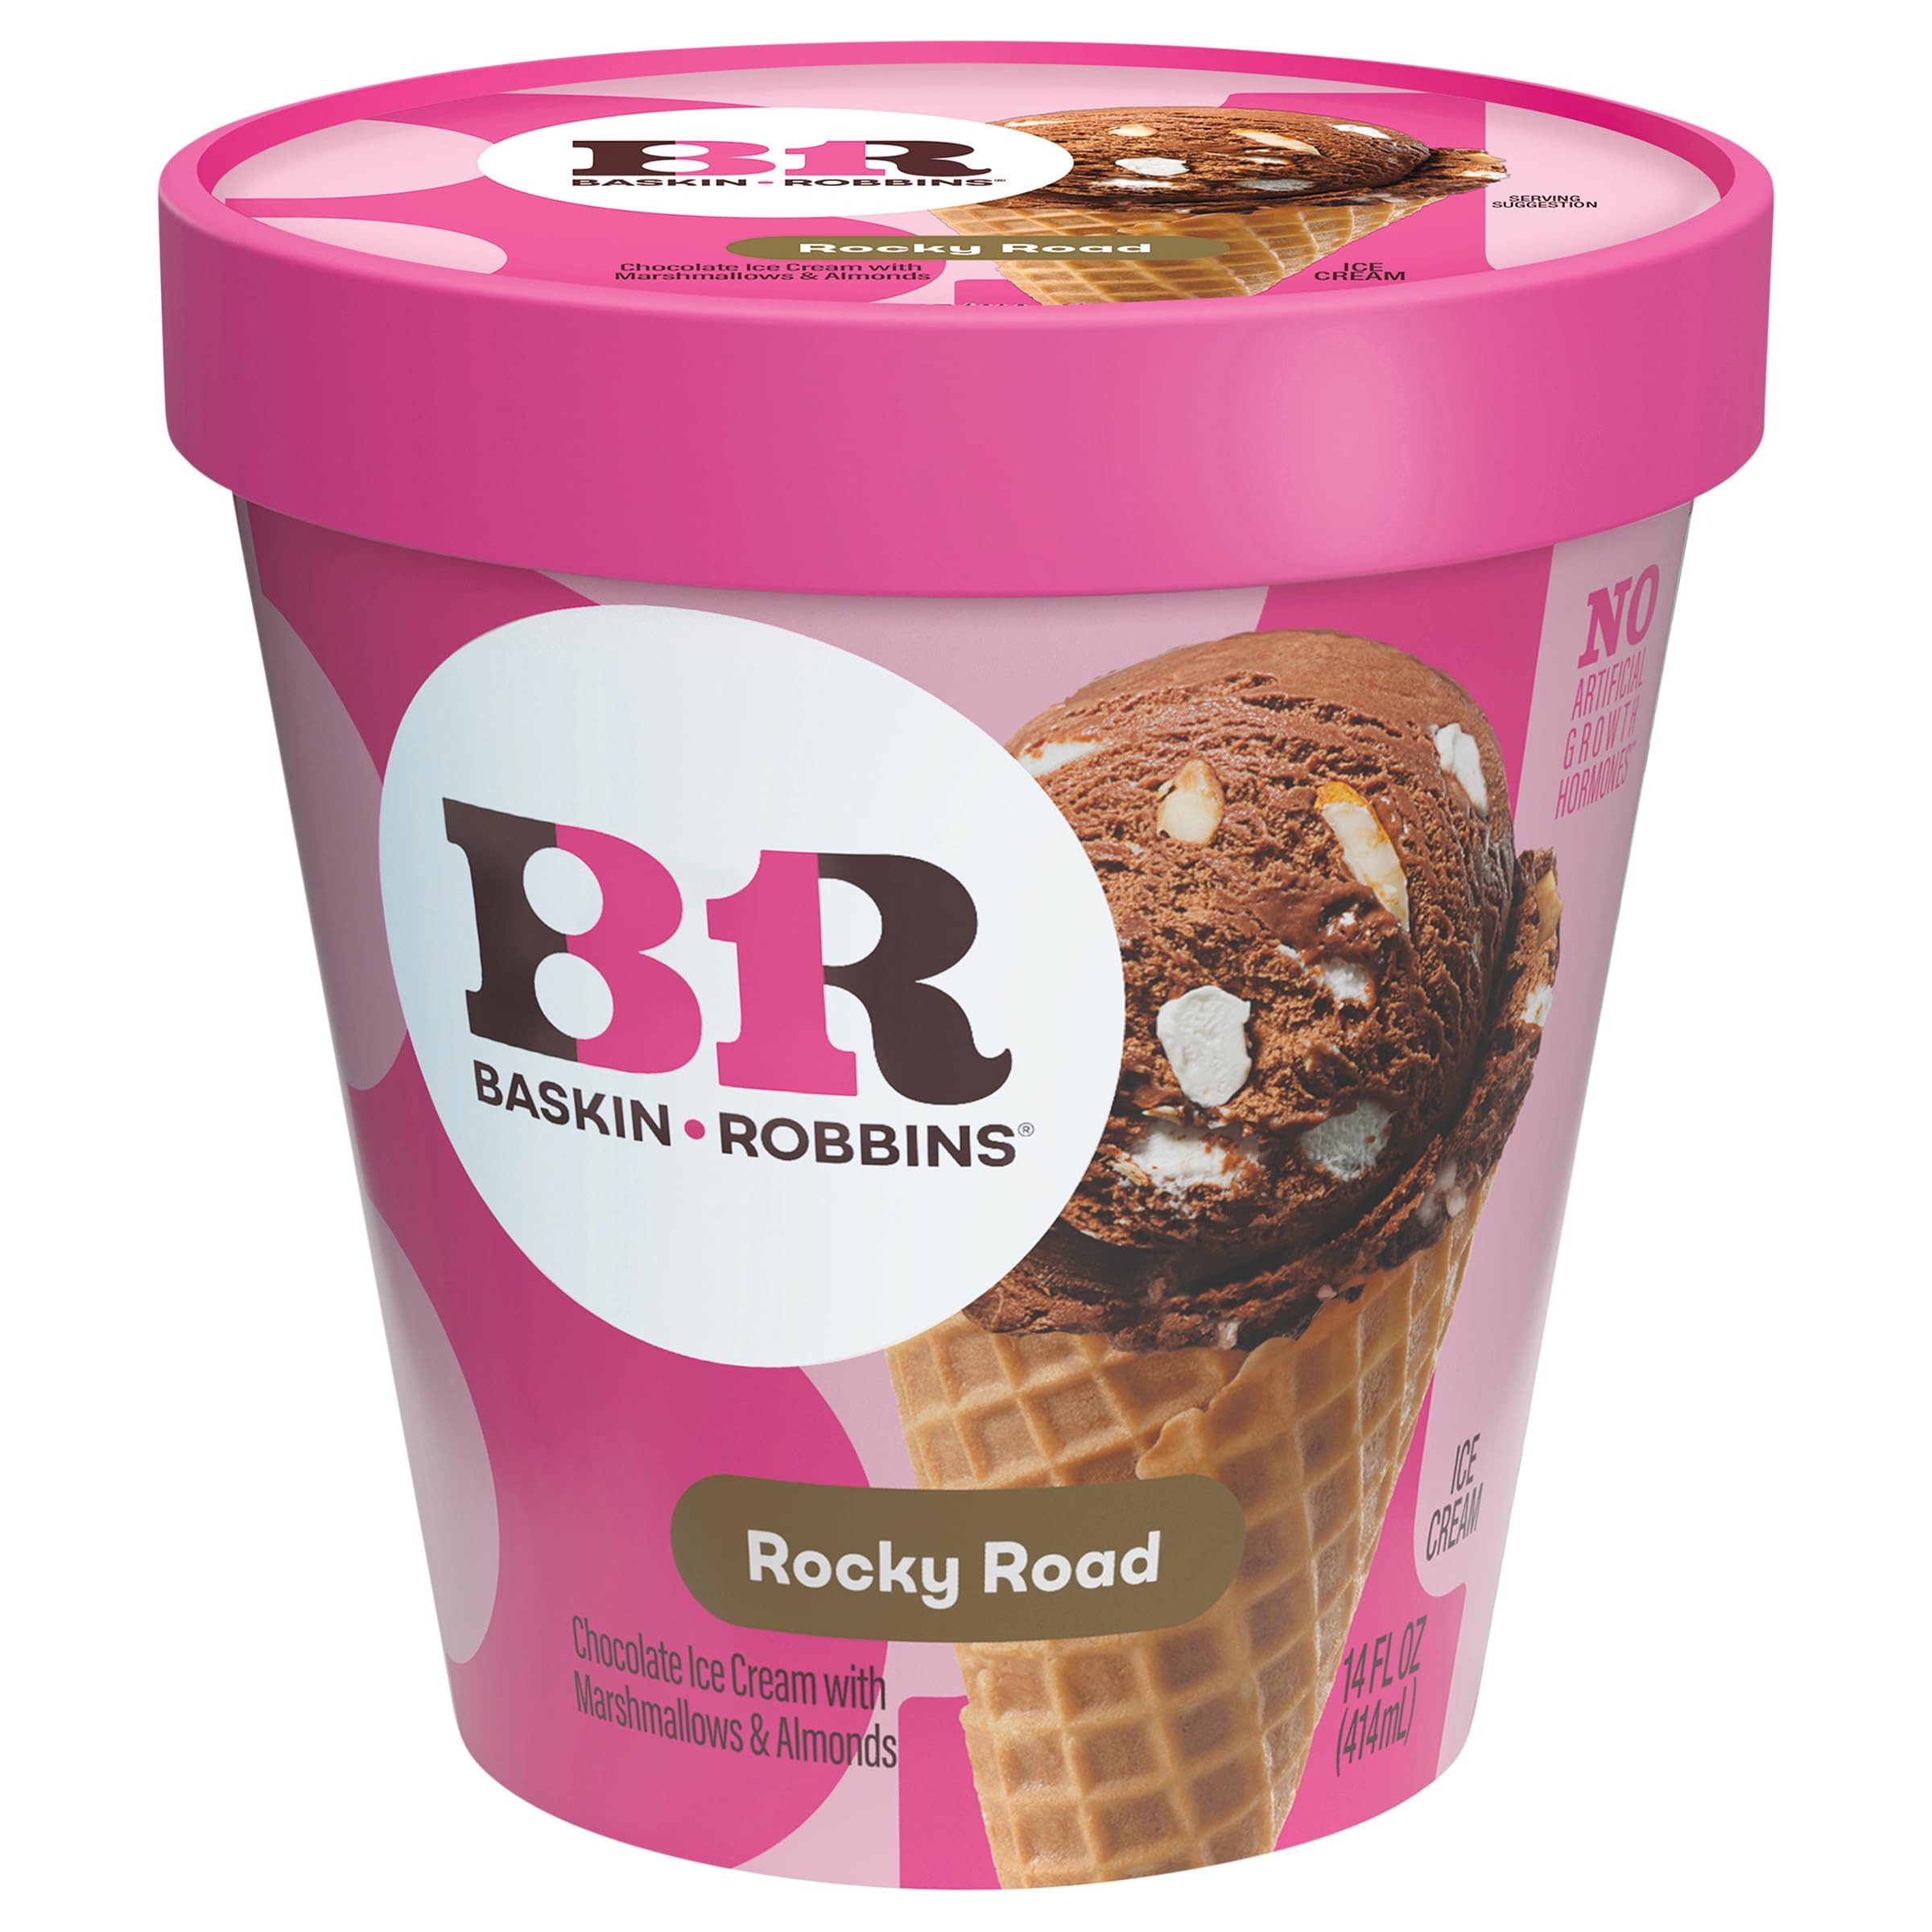
Item Name: Baskin Robbins, Ice Cream Rocky Road, 14 Ounce
Product Description: Frozen Foods
Value: 14.0
Unit: Ounce

Price: 3.58